Ford Foundation Center for Social Justice

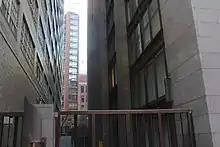
The western elevation of the Ford Foundation Building (at right) faces a private driveway.

The facade includes concrete piers and walls, which are used primarily in support columns and walls. The concrete are covered with gray-pink or mahogany South Dakota granite, supplied by the John Swenson Granite Company of New Hampshire. There are three granite piers, oriented northwest–southeast at a 45-degree angle to the street, which Roche said were intended to give visitors the impression that they were "partially in the building" even before entering. The facade also uses Cor-Ten steel, particularly in sections of the building that overhang other spaces. The steel was allowed to weather to a deep tan color and was used in place of exposed structural steel, which the city's fire-safety codes did not allow at the time. Interspersed between the steel beams are 60,000 glass panes. These materials were said to "harmonize" with Tudor City's red-brick facades; although Roche criticized Tudor City as "a phony piece of stage-set architecture", he still perceived the setting as containing "a fairly nice character".